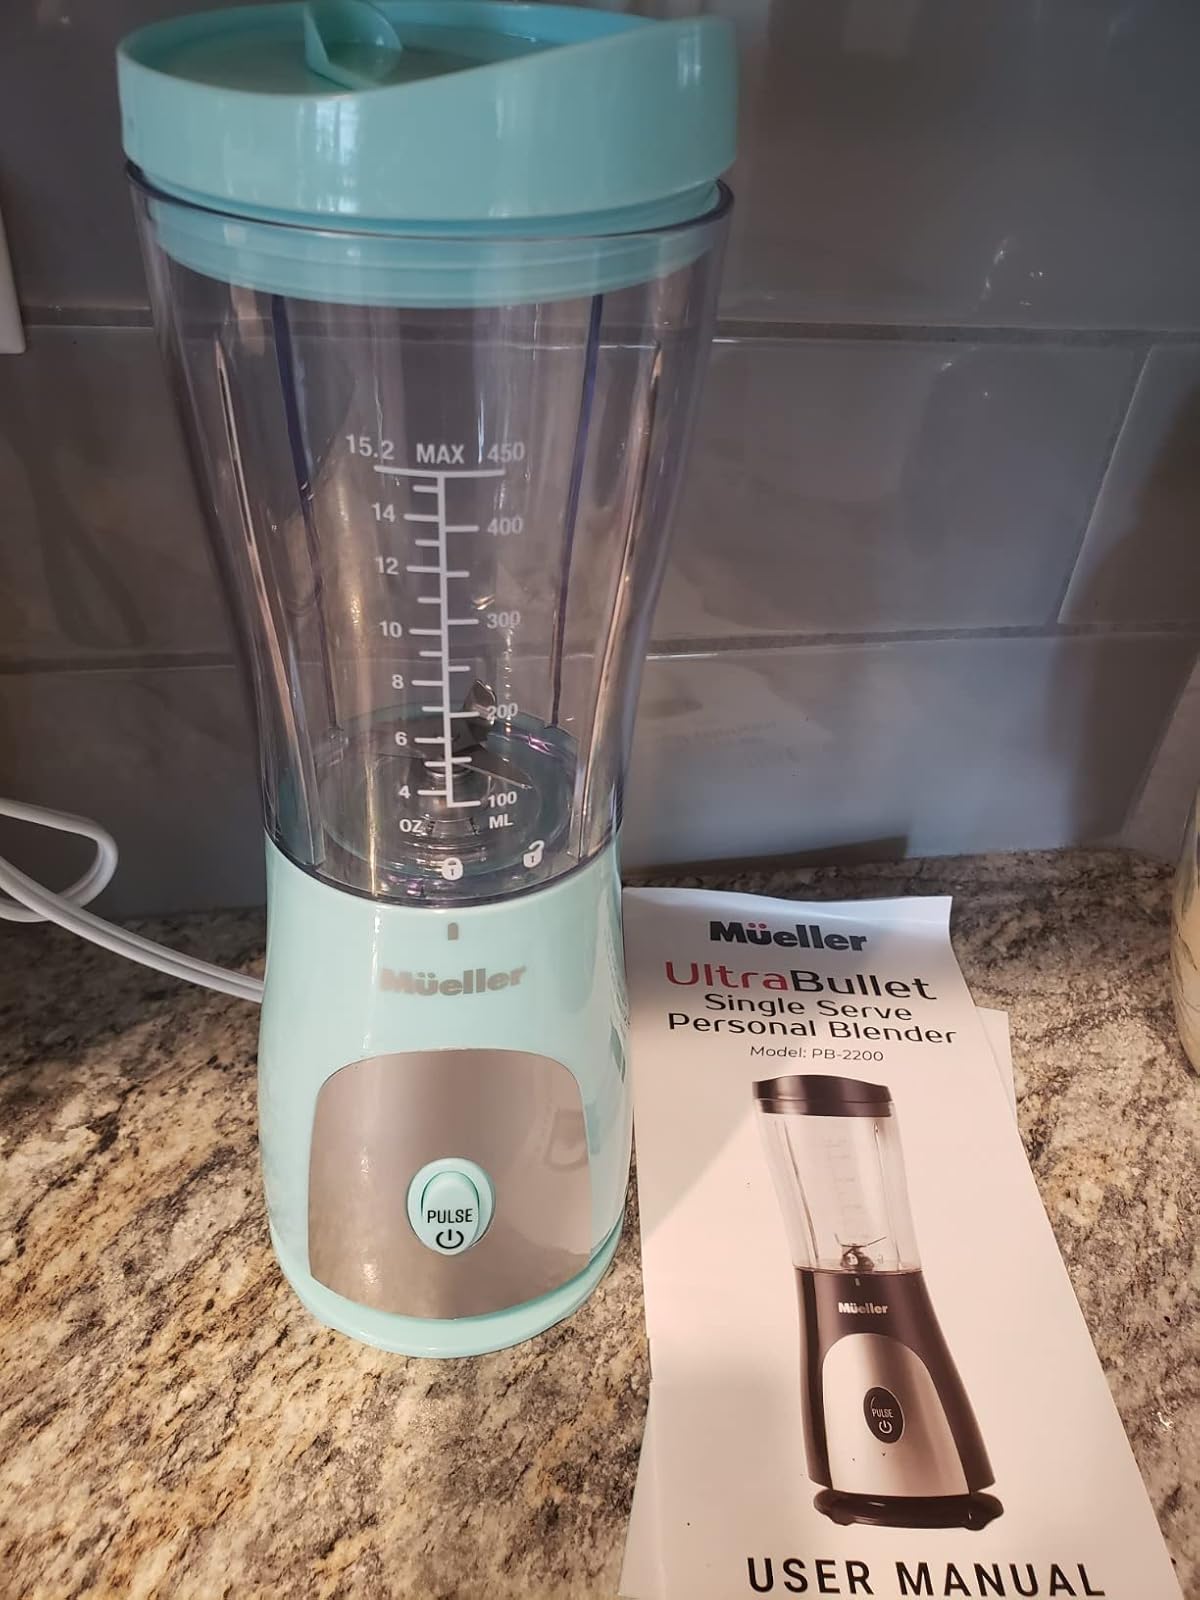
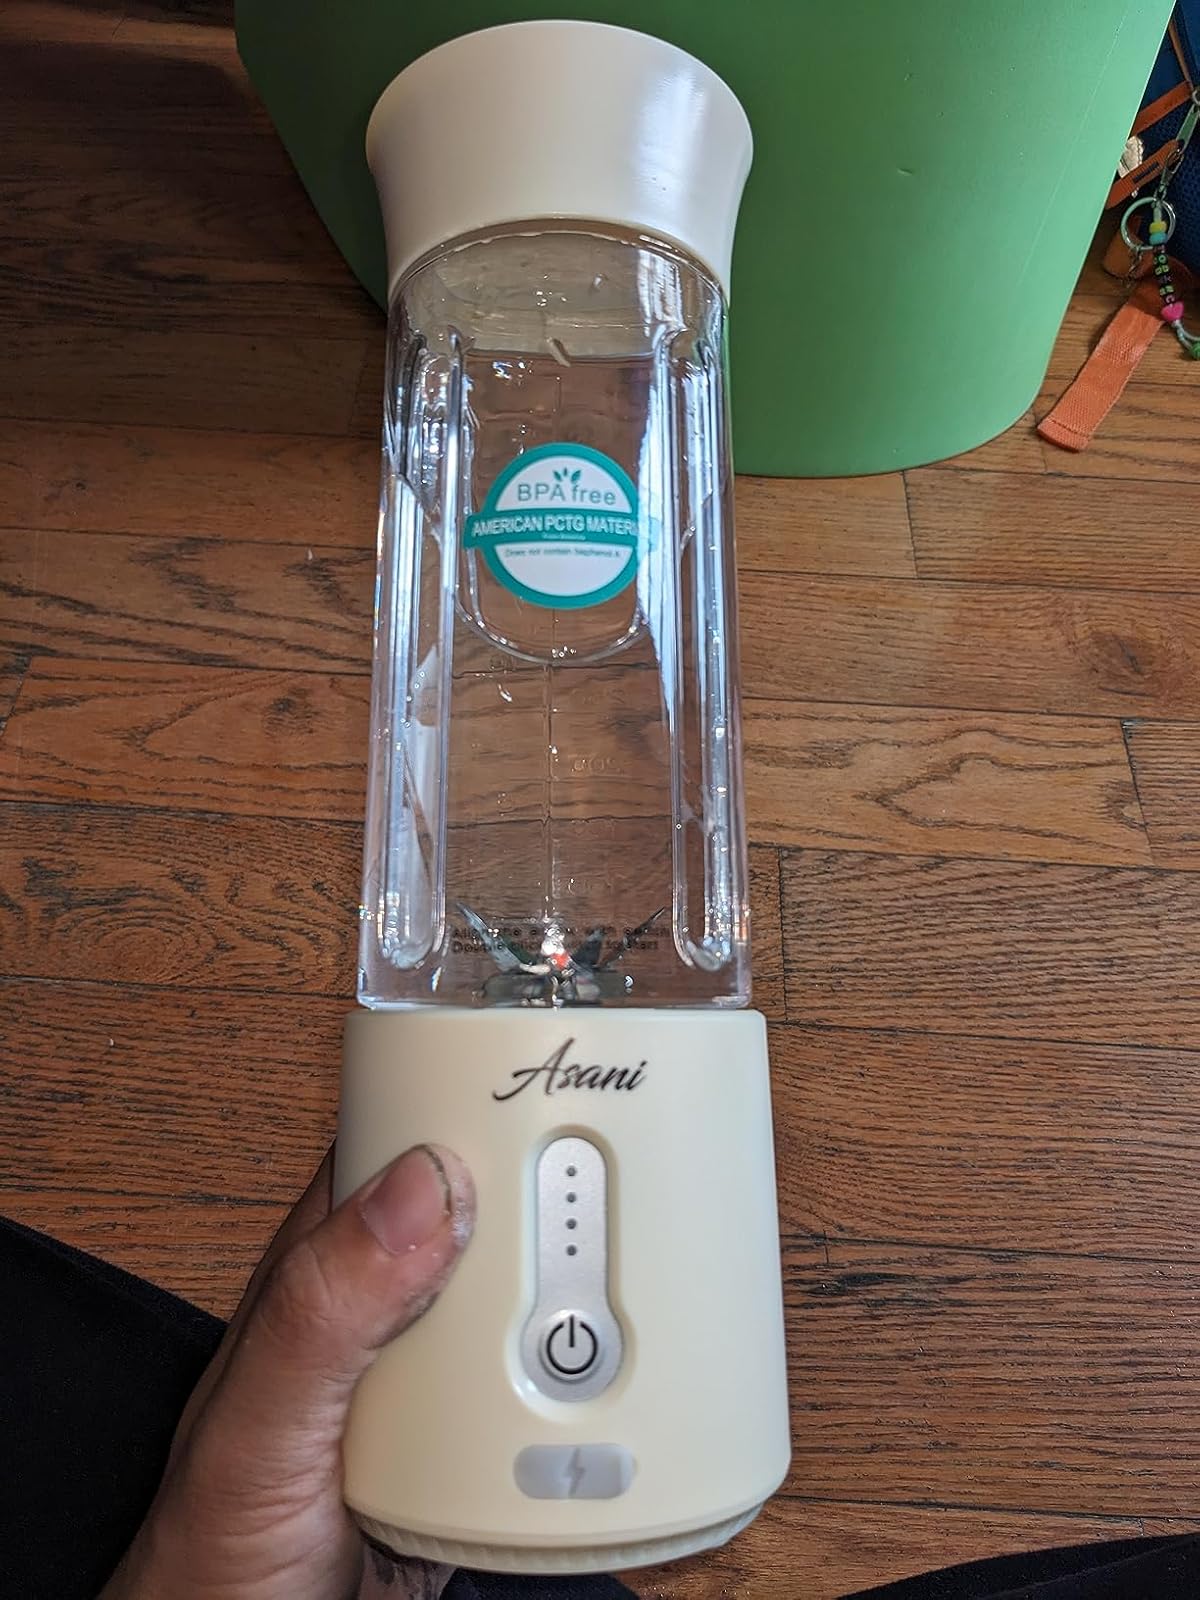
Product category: items_blender
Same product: no